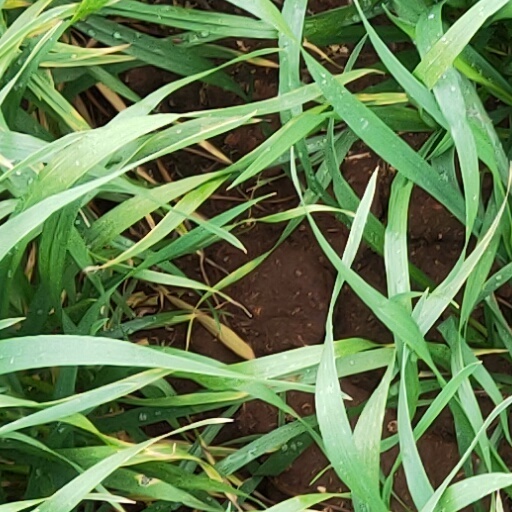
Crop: wheat